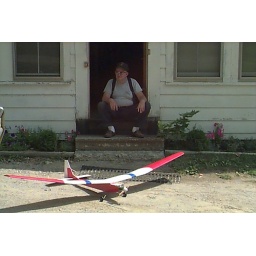
Grandpa Robert Frost and his model air plane. Grandpa took up building model air plane while in the military.